Megaraptor

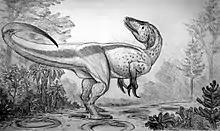
Hypothetical life restoration of an adult

The skull of "Megaraptor" is known from a single juvenile specimen, MUCPv 595, which preserves both premaxillae and maxillae, nasals, a left frontal, and a partial braincase. The premaxilla is fairly small and bears several large foramina, as in many tyrannosauroids. The maxilla is long and subtriangular, and has a combination of coelurosaur traits, such as the lengthening of the anterior (front) maxillary ramus, and allosauroid traits, such as the straightness of the dorsal (upper) margin. At the same time, there are traits that match neither group, such as the overall morphology of the maxillary ramus. The nasals were paired and unfused, though this may be attributed to the juvenile nature of the known skull. Similarly, the nasal rugosities present in other many other basal tetanurans are absent, though this may again be due to the specimen's age upon death. The frontal is quadrangular, with a wide supratemporal fossa, bound by a strong ridge which contacted that of the opposite frontal, very similar to the condition seen in tyrannosauroids and unlike that of allosauroids. The braincase, too, has a mosaic of coelurosaur (particularly tyrannosauroid) and allosauroid traits. At least four teeth were present in each premaxilla, and presumably fifteen were present in each maxilla. "Megaraptor"'s teeth were heterodont, meaning that two different tooth shapes were present: the premaxillary teeth were short and conical, whereas the maxillary teeth were larger and more recurved. This resembles the pattern seen in tyrannosauroids. Allesio Ciaffi et al., in 2025, used allometry to determine that the skull of a fully mature "Megaraptor" would likely have been deeper and more robust than that of MUCPv 595, and that the orbits (eye sockets) would have proportionally been smaller. They did, however, note the caveat that much of "Megaraptor"'s postcranial skeleton (the elements posterior to the skull, or behind it) contradicts what might be assumed based on allometry alone, and that the same may apply to cranial elements.